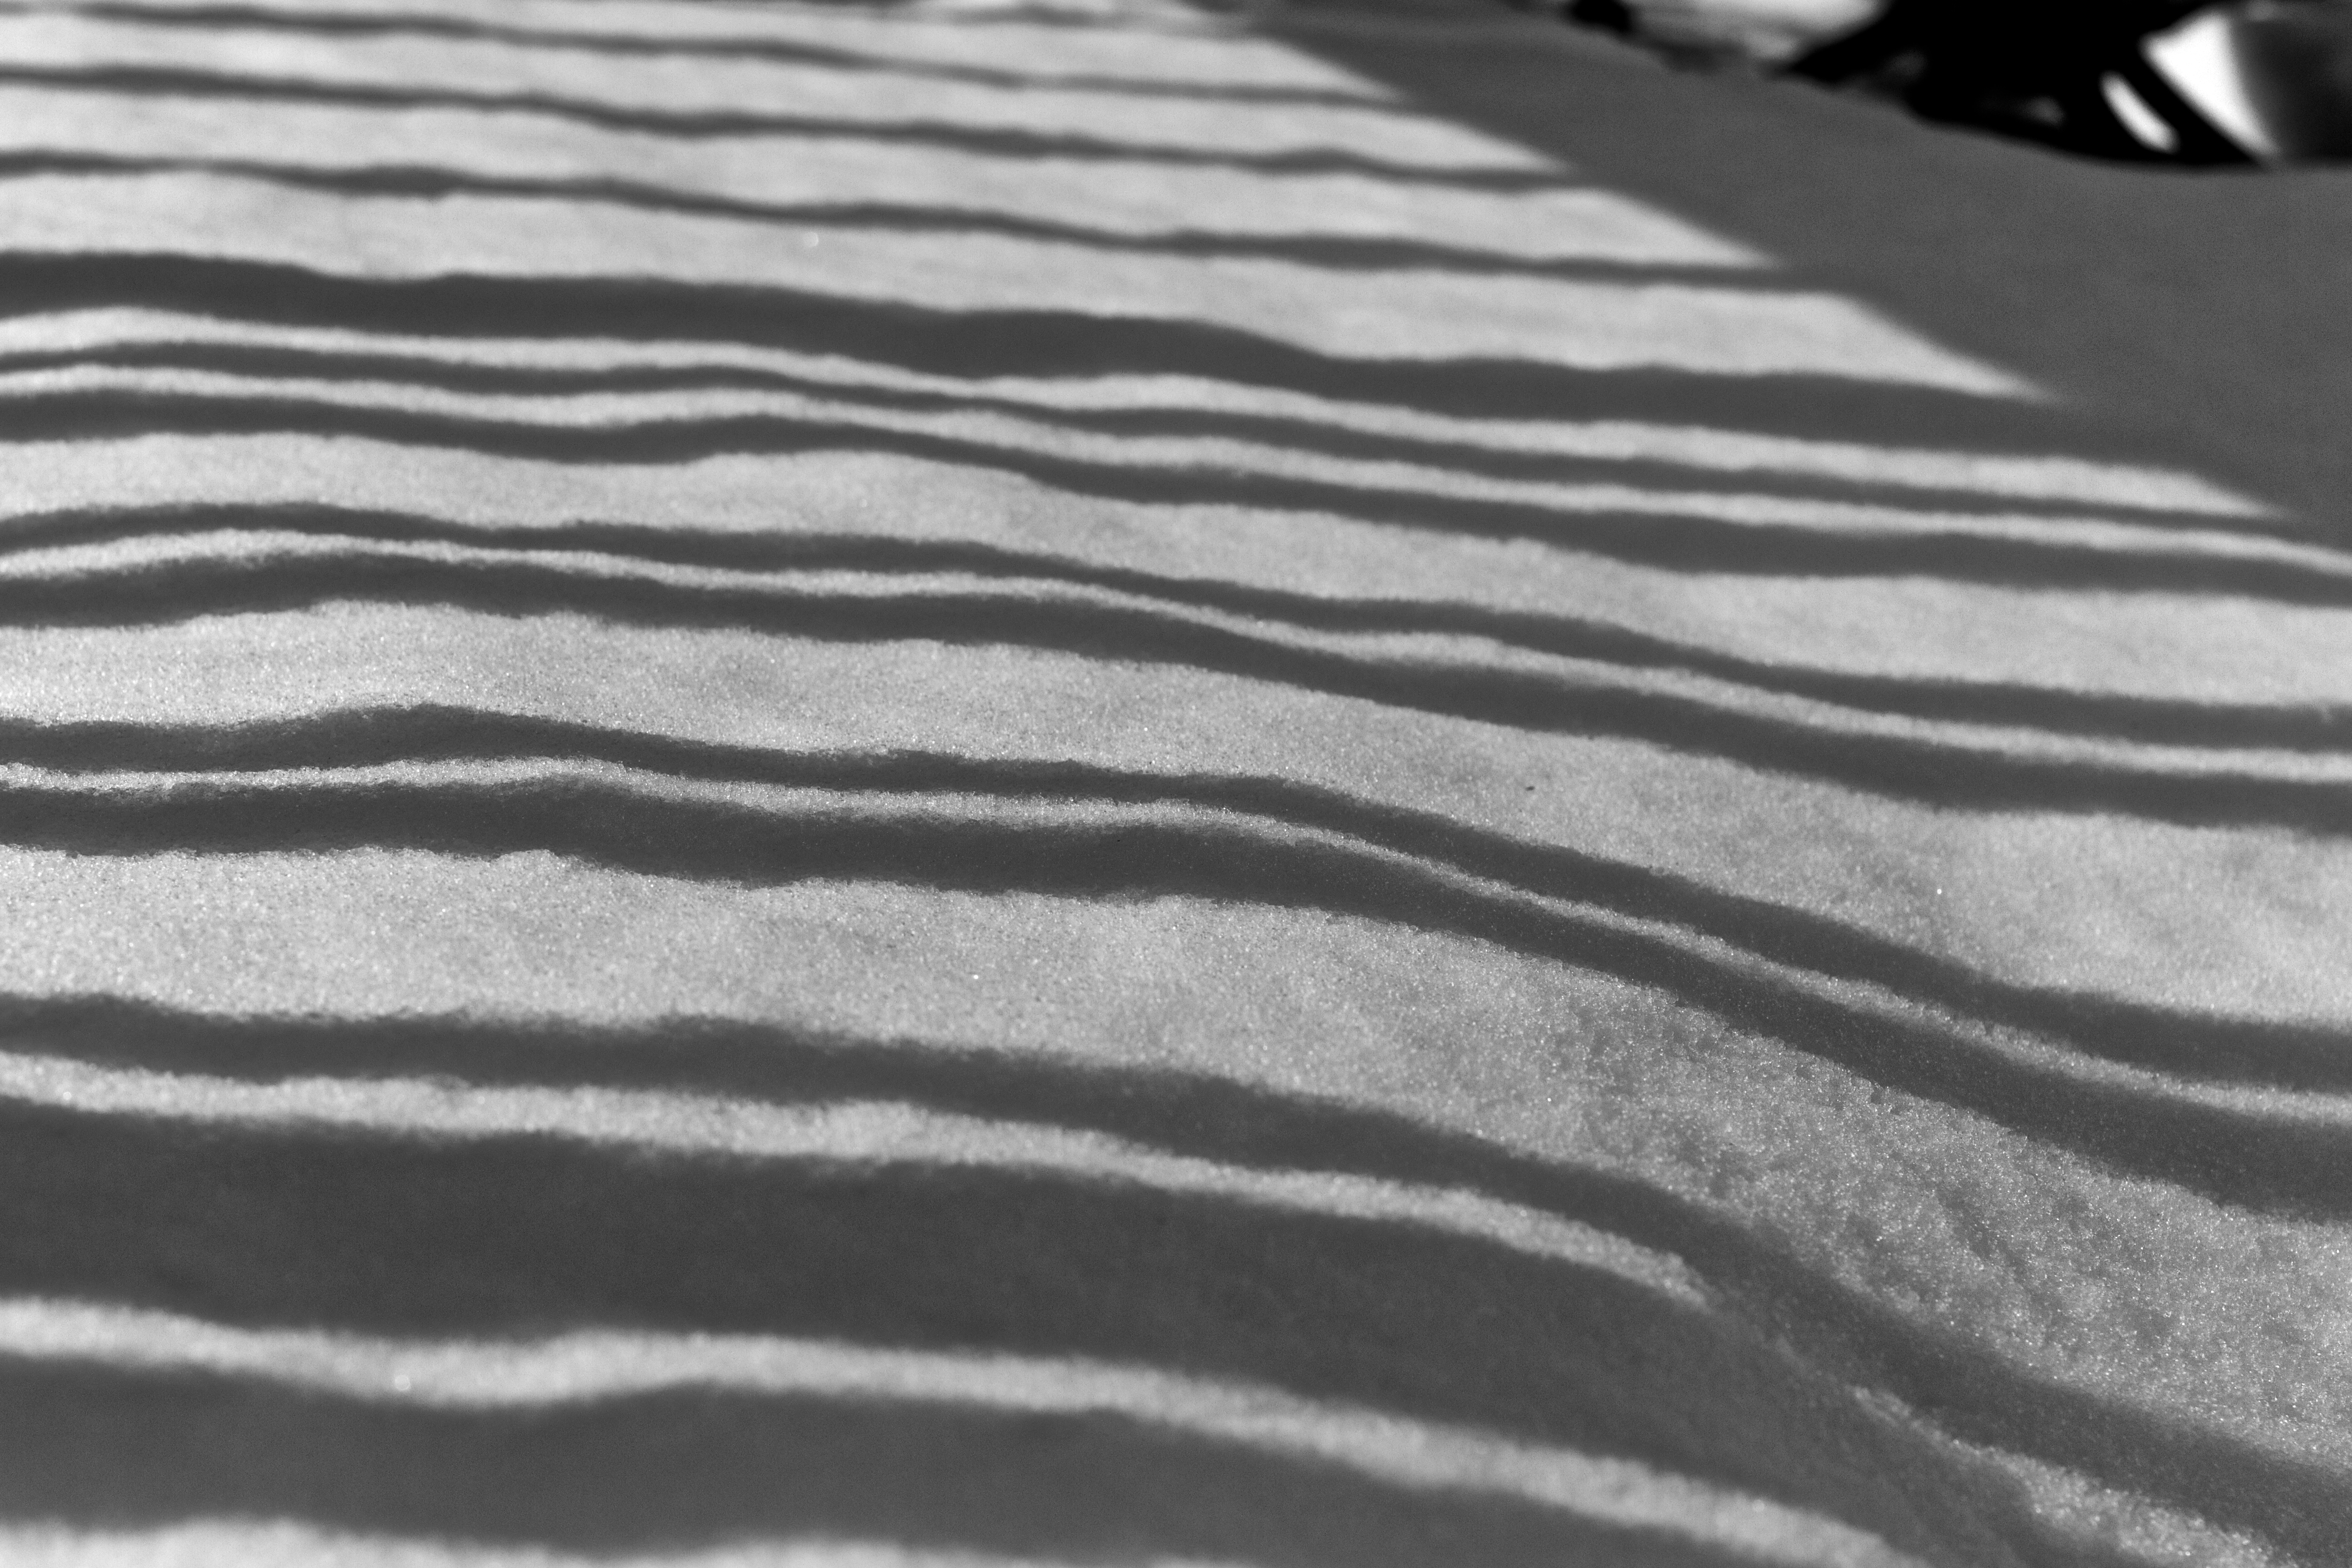
black and white, white, asphalt, pattern, line, black, monochrome, zebra, flooring, monochrome photography, horse like mammal